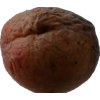
Label: peach